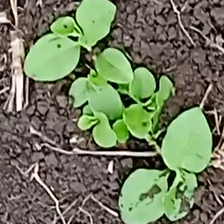
Weed species: Kena_(Commplina_benghalensio)